TripleSEM

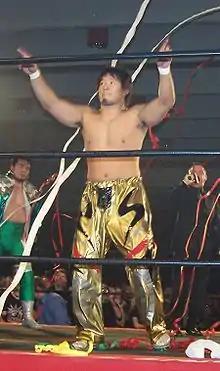
Naomichi Marufuji, main event participant

TripleSEM was a professional wrestling major show event produced in cooperation between Pro Wrestling Noah and AAA on September 3, 2007, held in Tokyo, Japan and shown live on Gaora TV. The show is so far the only joint NOAH/AAA promoted show, but as the companies still work together there is potential for further joint shows in the future. The show was held under NOAH's "Pro Wrestling SEM" banner, a subdivision of NOAH dedicated to training younger wrestlers. The main event saw "Los Hell Brothers" (Charly Manson, Chessman and Cibernético) (representing AAA) wrestle to a no contest against Mushiking Terry, Naomichi Marufuji and Ricky Marvin (representing SEM/NOAH).